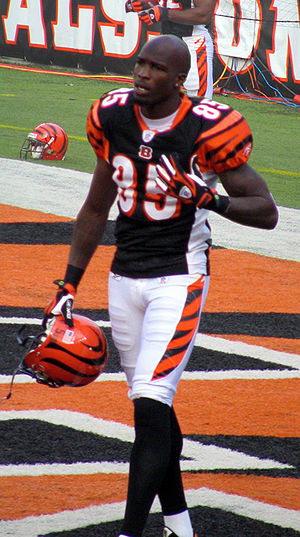
Chad Johnson
Chad Ochocinco i 2007
Chad Javon Johnson 9. januar 1978 i Miami, Florida) er en amerikansk fodboldspiller, der er wide receiver for Canadian Football League-holdet Montreal Alouettes.